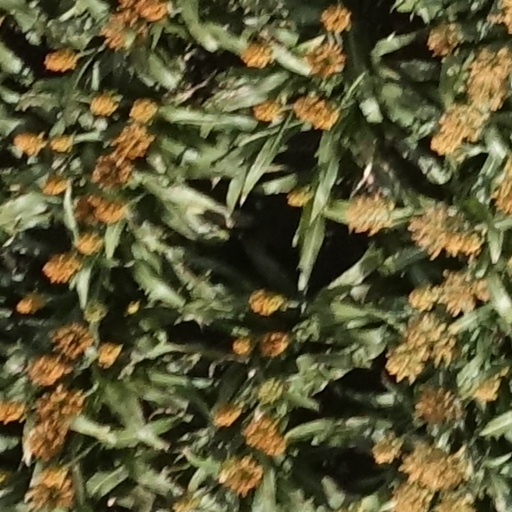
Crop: sorghum